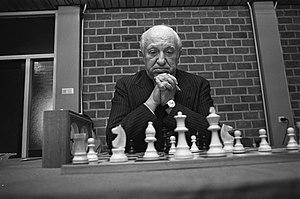
Miguel Najdorf, né Mendel Najdorf le 15 avril 1910 à Grodzisk Mazowiecki, près de Varsovie, et mort le 4 juillet 1997 à Malaga, est un joueur d'échecs d'origine juive polonaise, qui a obtenu la nationalité argentine pendant la Seconde Guerre mondiale.